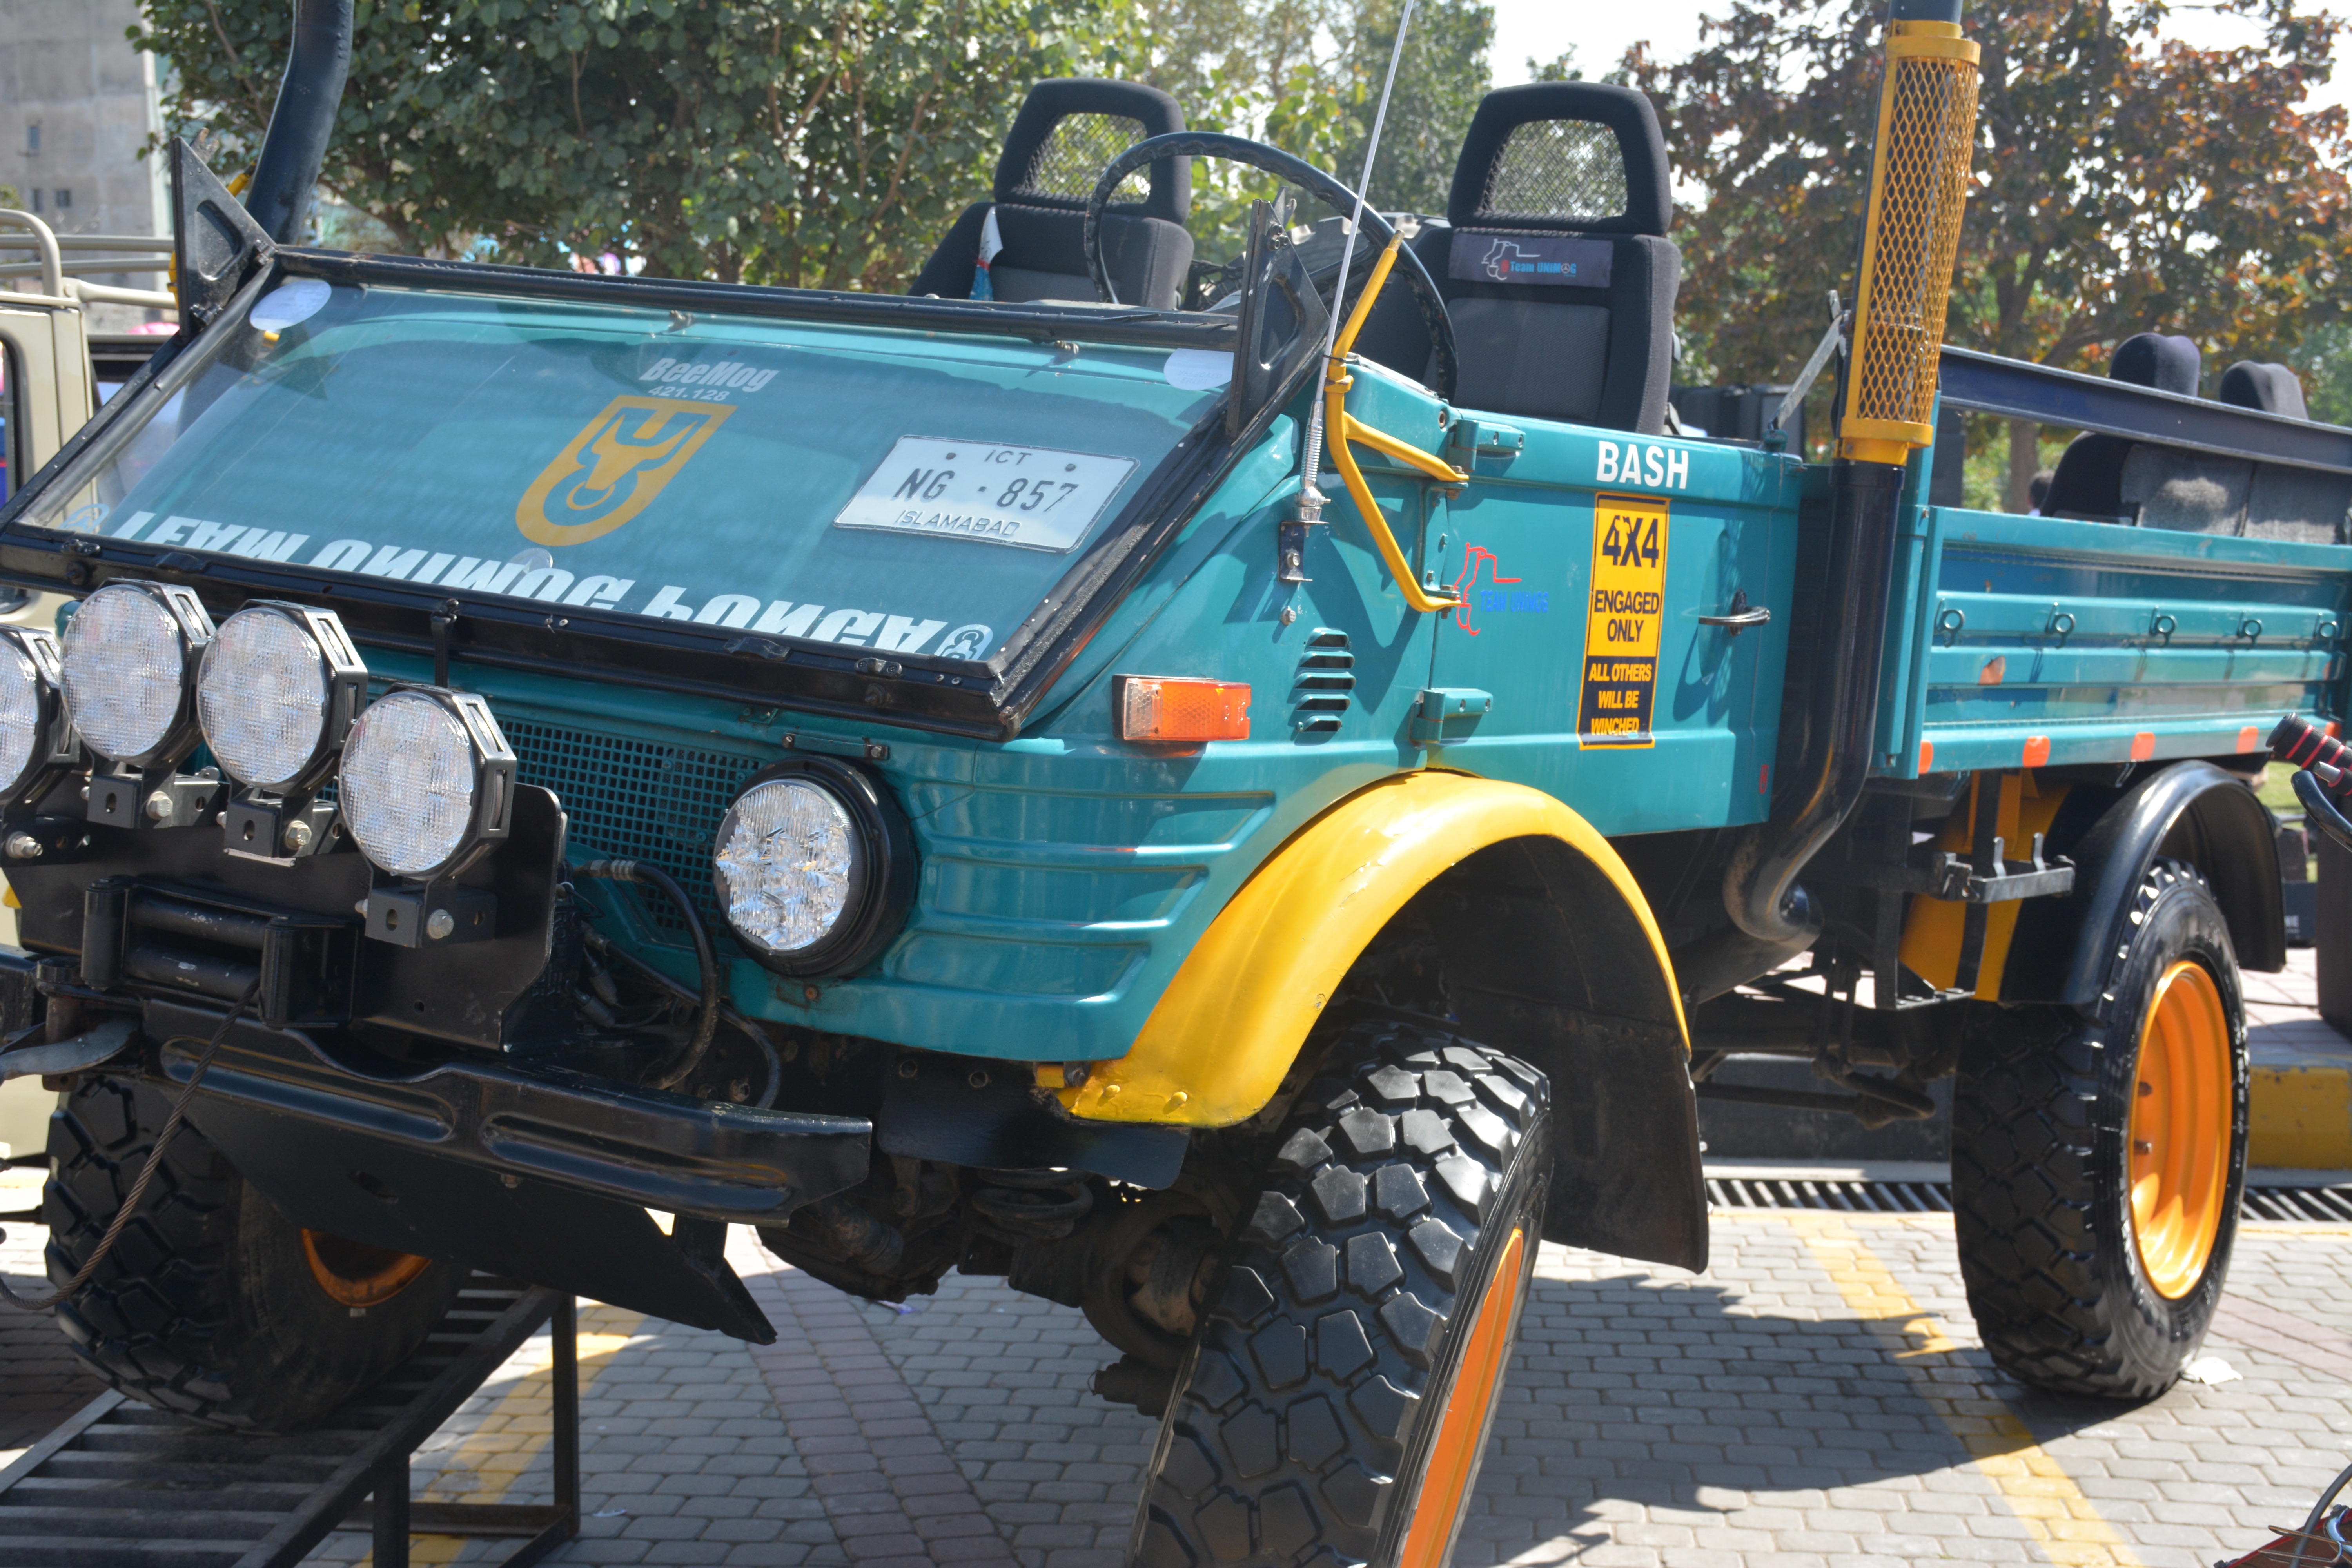
car, tractor, truck, vehicle, antique car, off road vehicle, sport utility vehicle, land vehicle, automobile make, light commercial vehicle, off roading, military vehicle